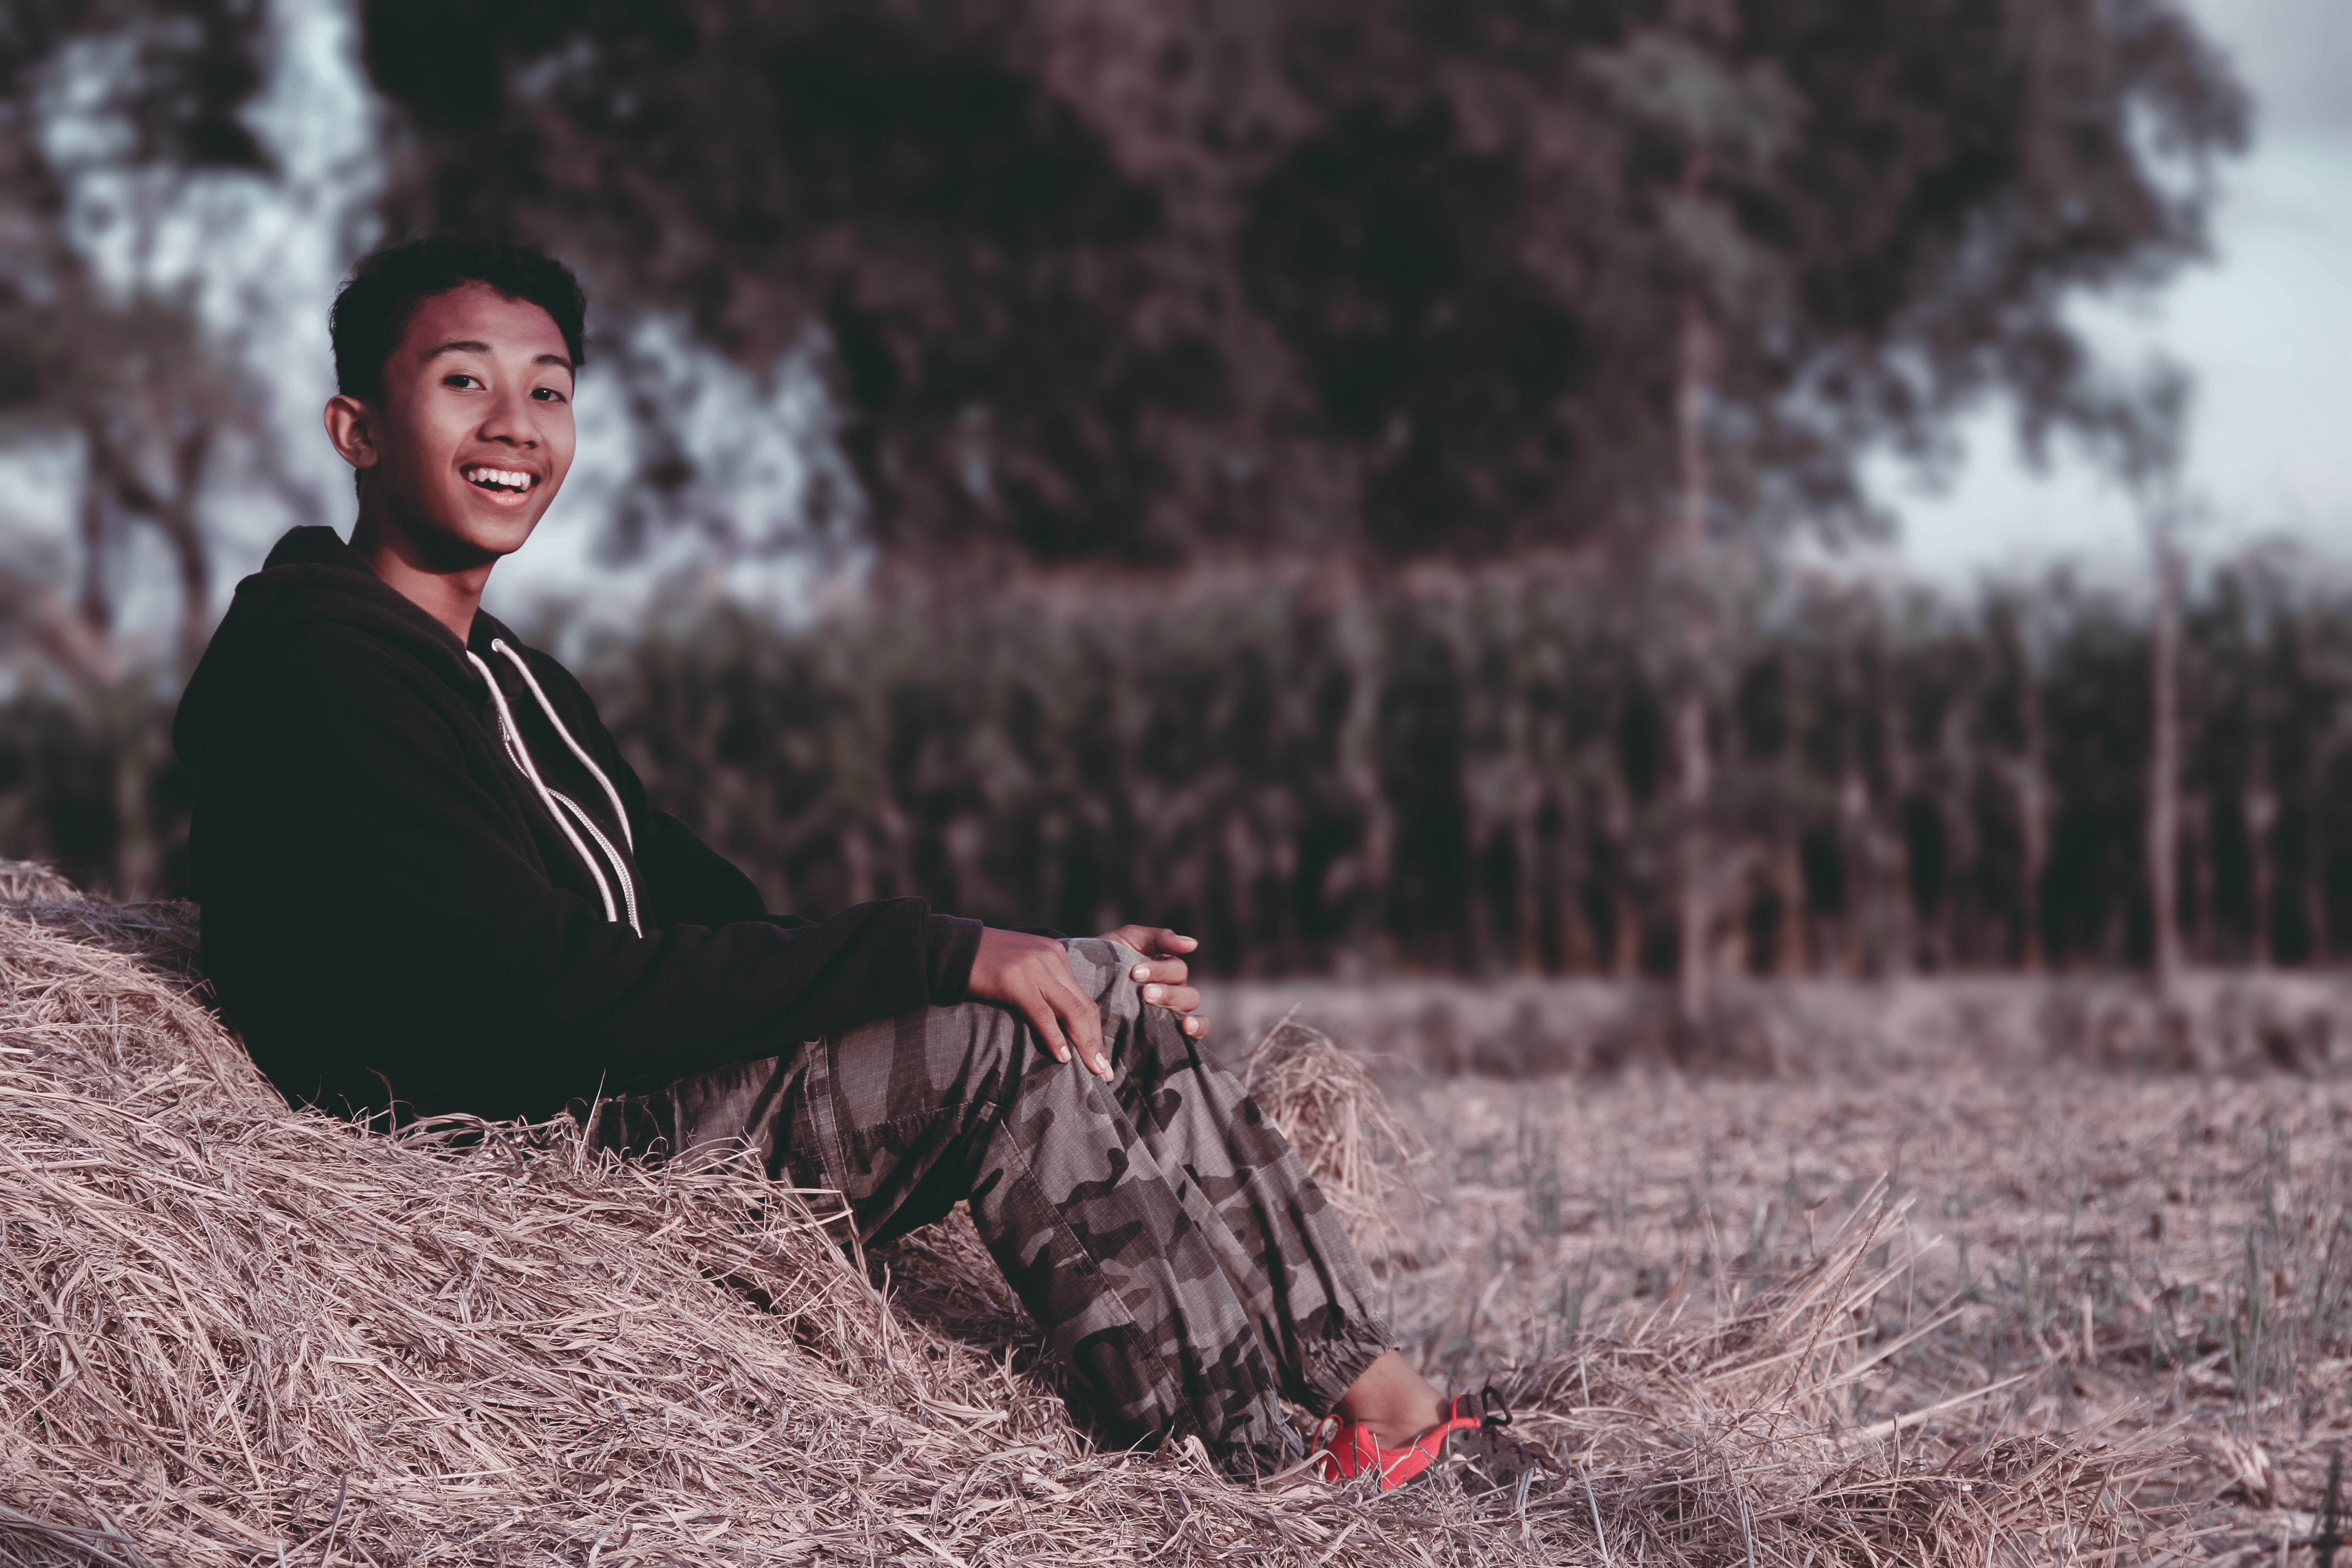
People in nature, grass, sitting, tree, photography, eye, human, grass family, smile, outerwear, adaptation, forest, grassland, plant, winter, happy, portrait photography, black hair, flash photography, style